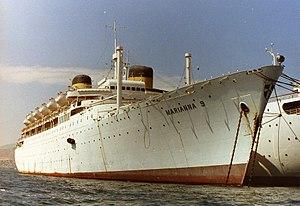
Le navire de croisière Marianna VI désarmé à Eleusis en juillet 2000.
Le Príncipe Perfeito est un paquebot construit en 1959 par les chantiers Swan Hunter de Newcastle-upon-Tyne pour la Companhia Colonial de Navegação. Il est lancé le 22 septembre 1960 et mis en service le 27 juin 1961 entre Lisbonne et Beira. En 1976, il est désarmé à Lisbonne, puis vendu à la compagnie Global Transportation et transformer en navire de logement par les chantiers Swan Hunter. Il sert ensuite dans cette nouvelle fonction à Dammam, Djeddah, Rabigh et Kalamata. Revendu en 1990 à la société Bilinder Marine, il finit sa vie désarmé à Éleusis de 1992 à sa vente à un chantiers de démolition navale en 2001. Il arrive à Alang le 8 juin 2001 et y est détruit sous le nom de Mariann 9.